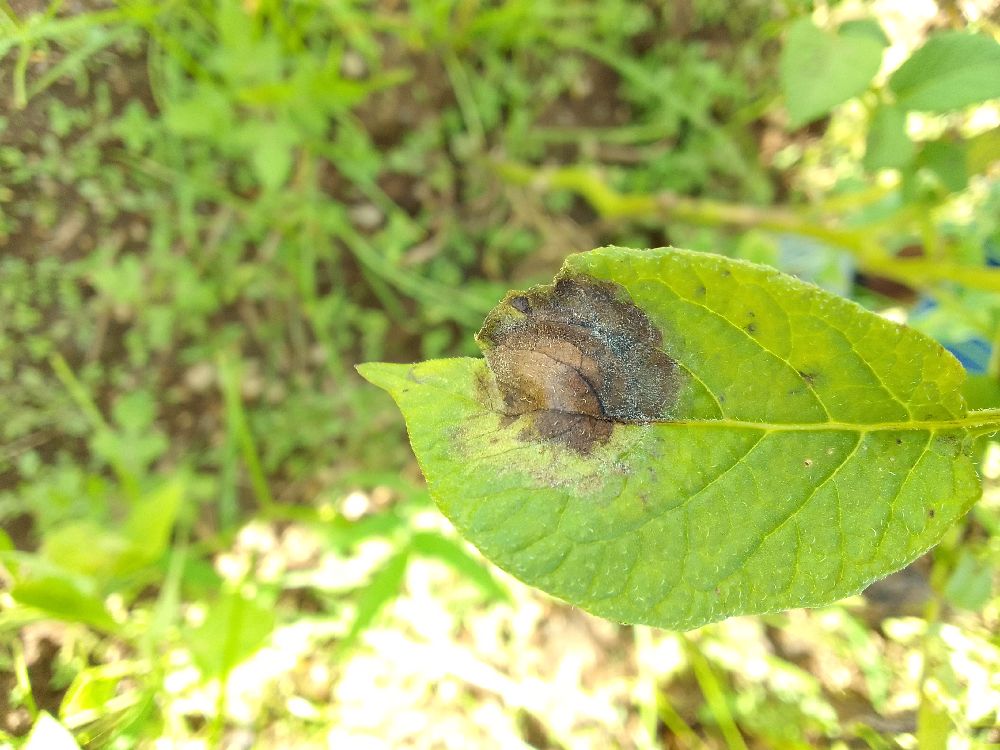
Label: Late blight